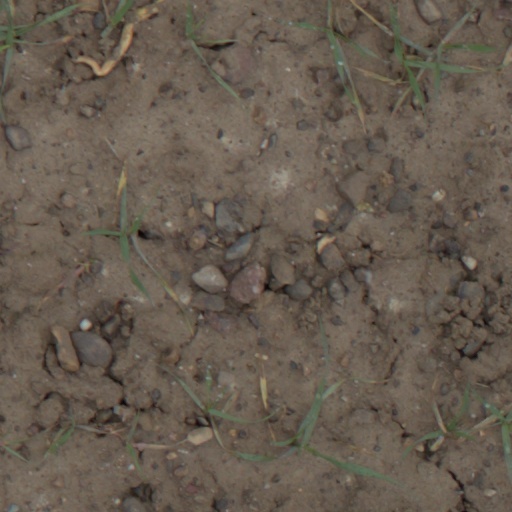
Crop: wheat